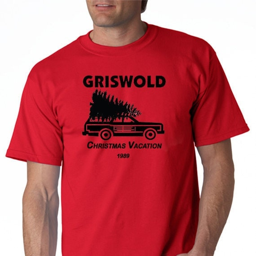
christmas vacation t - shirt from the movie